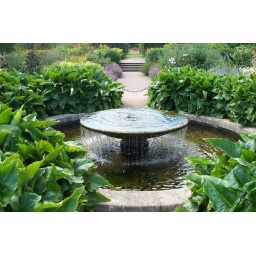
Wisley RHS Gardens - water table in country garden